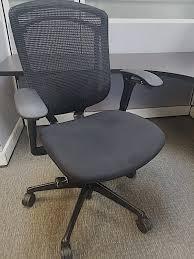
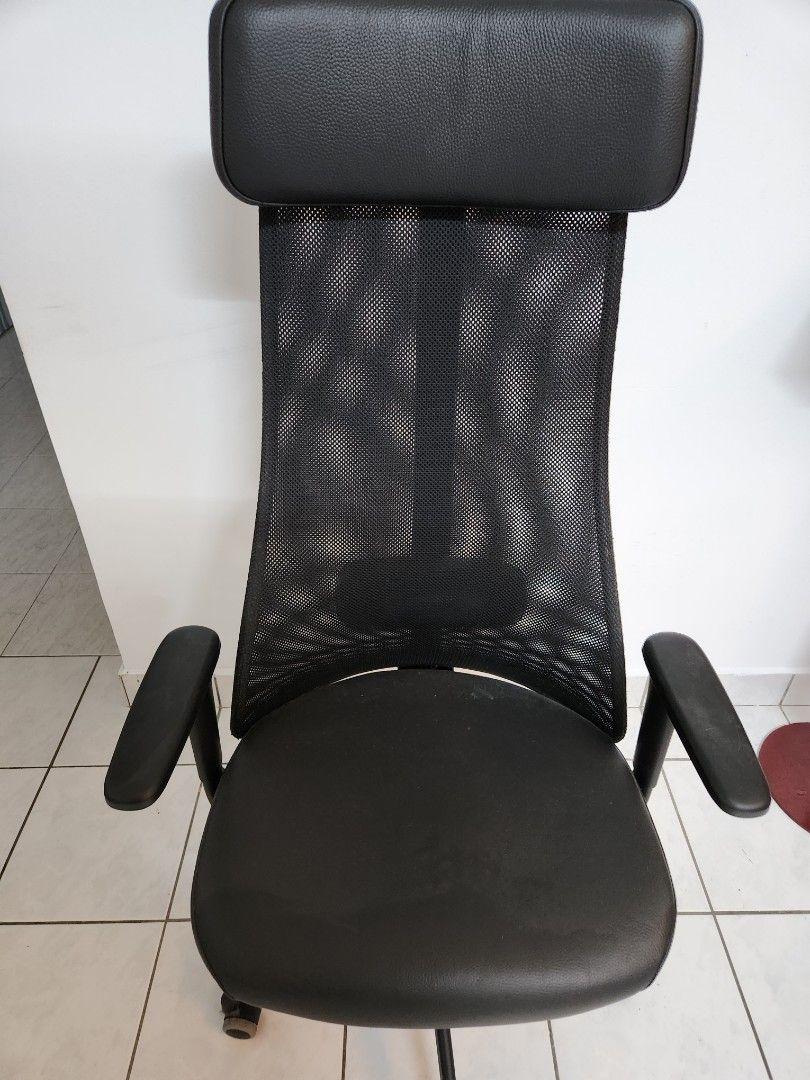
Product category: items_chair
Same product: no